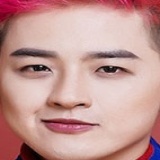
ca sĩ Thanh Duy